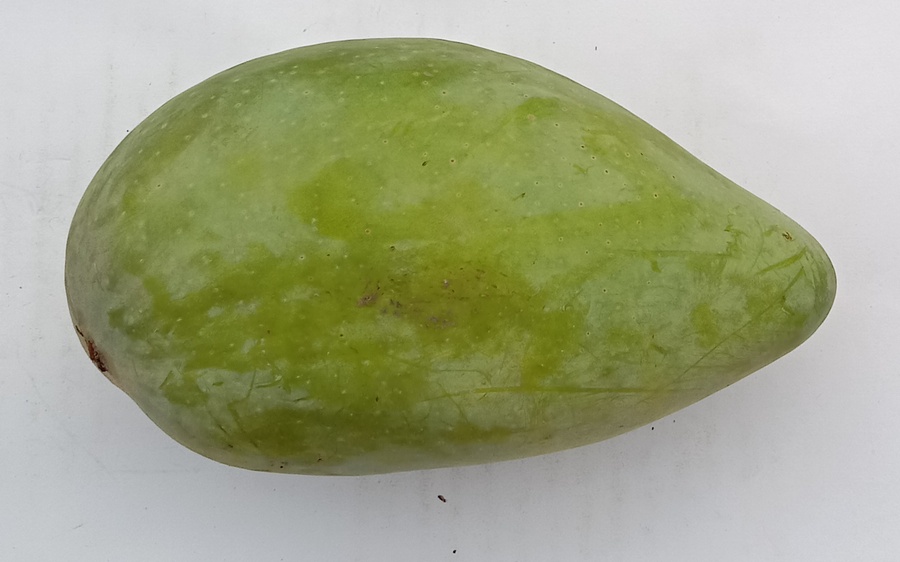
Mango variety: Sindhri